Rimini

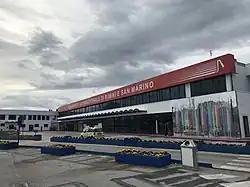
Fellini Airport in March 2018

Founded in 1619 following a bequest by Riminese lawyer , the Biblioteca Civica Gambalunga holds over 300,000 physical exhibits, including 293,879 books. Among notable exhibits include an 11th-century "Evangelarium," an early 12th-century codex of Honorius Augustodunensis, a codex by Hugh of Saint Victor, and letters from Giovanni Bianchi. A collection from Adolphe Noël des Vergers records the French project for a collection of Latin epigraphy and other 19th-century archaeological ventures.